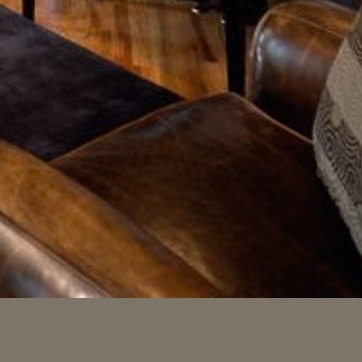
Material: leather